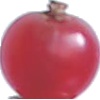
Label: redcurrant